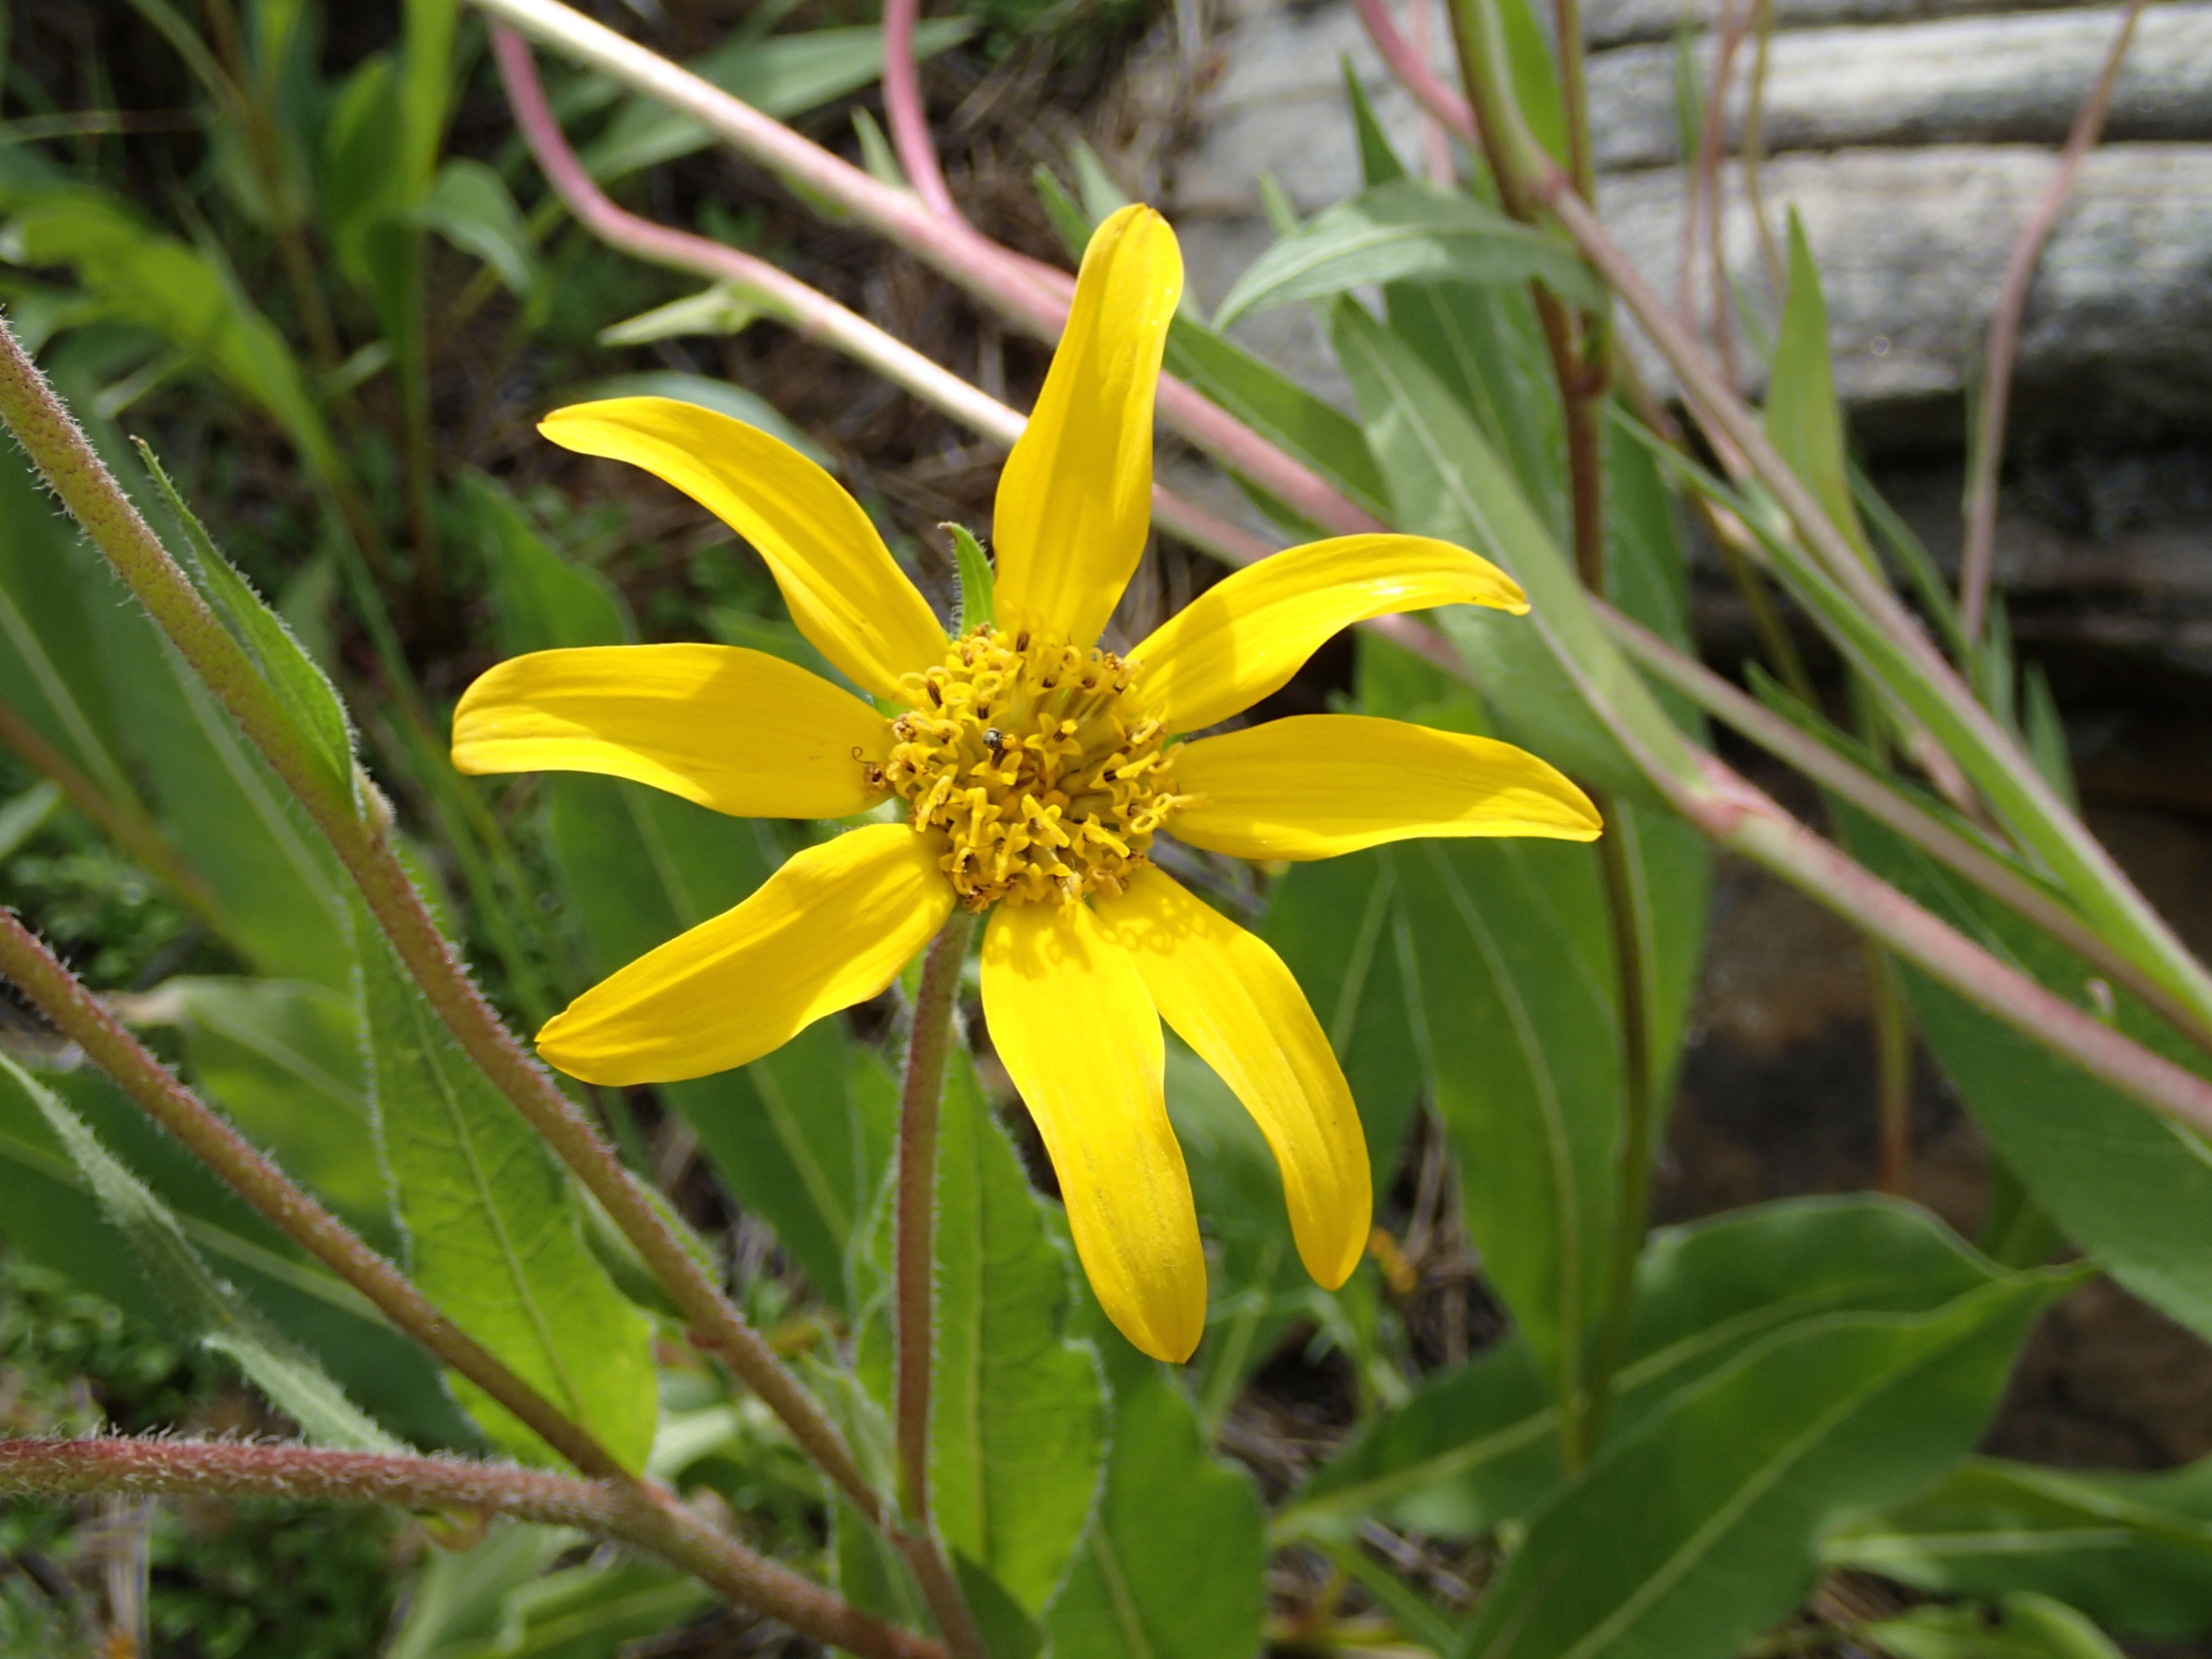
nature, plant, flower, botany, yellow, flora, fauna, wildflower, macro photography, flowering plant, land plant